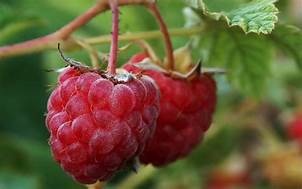
Label: raspberry